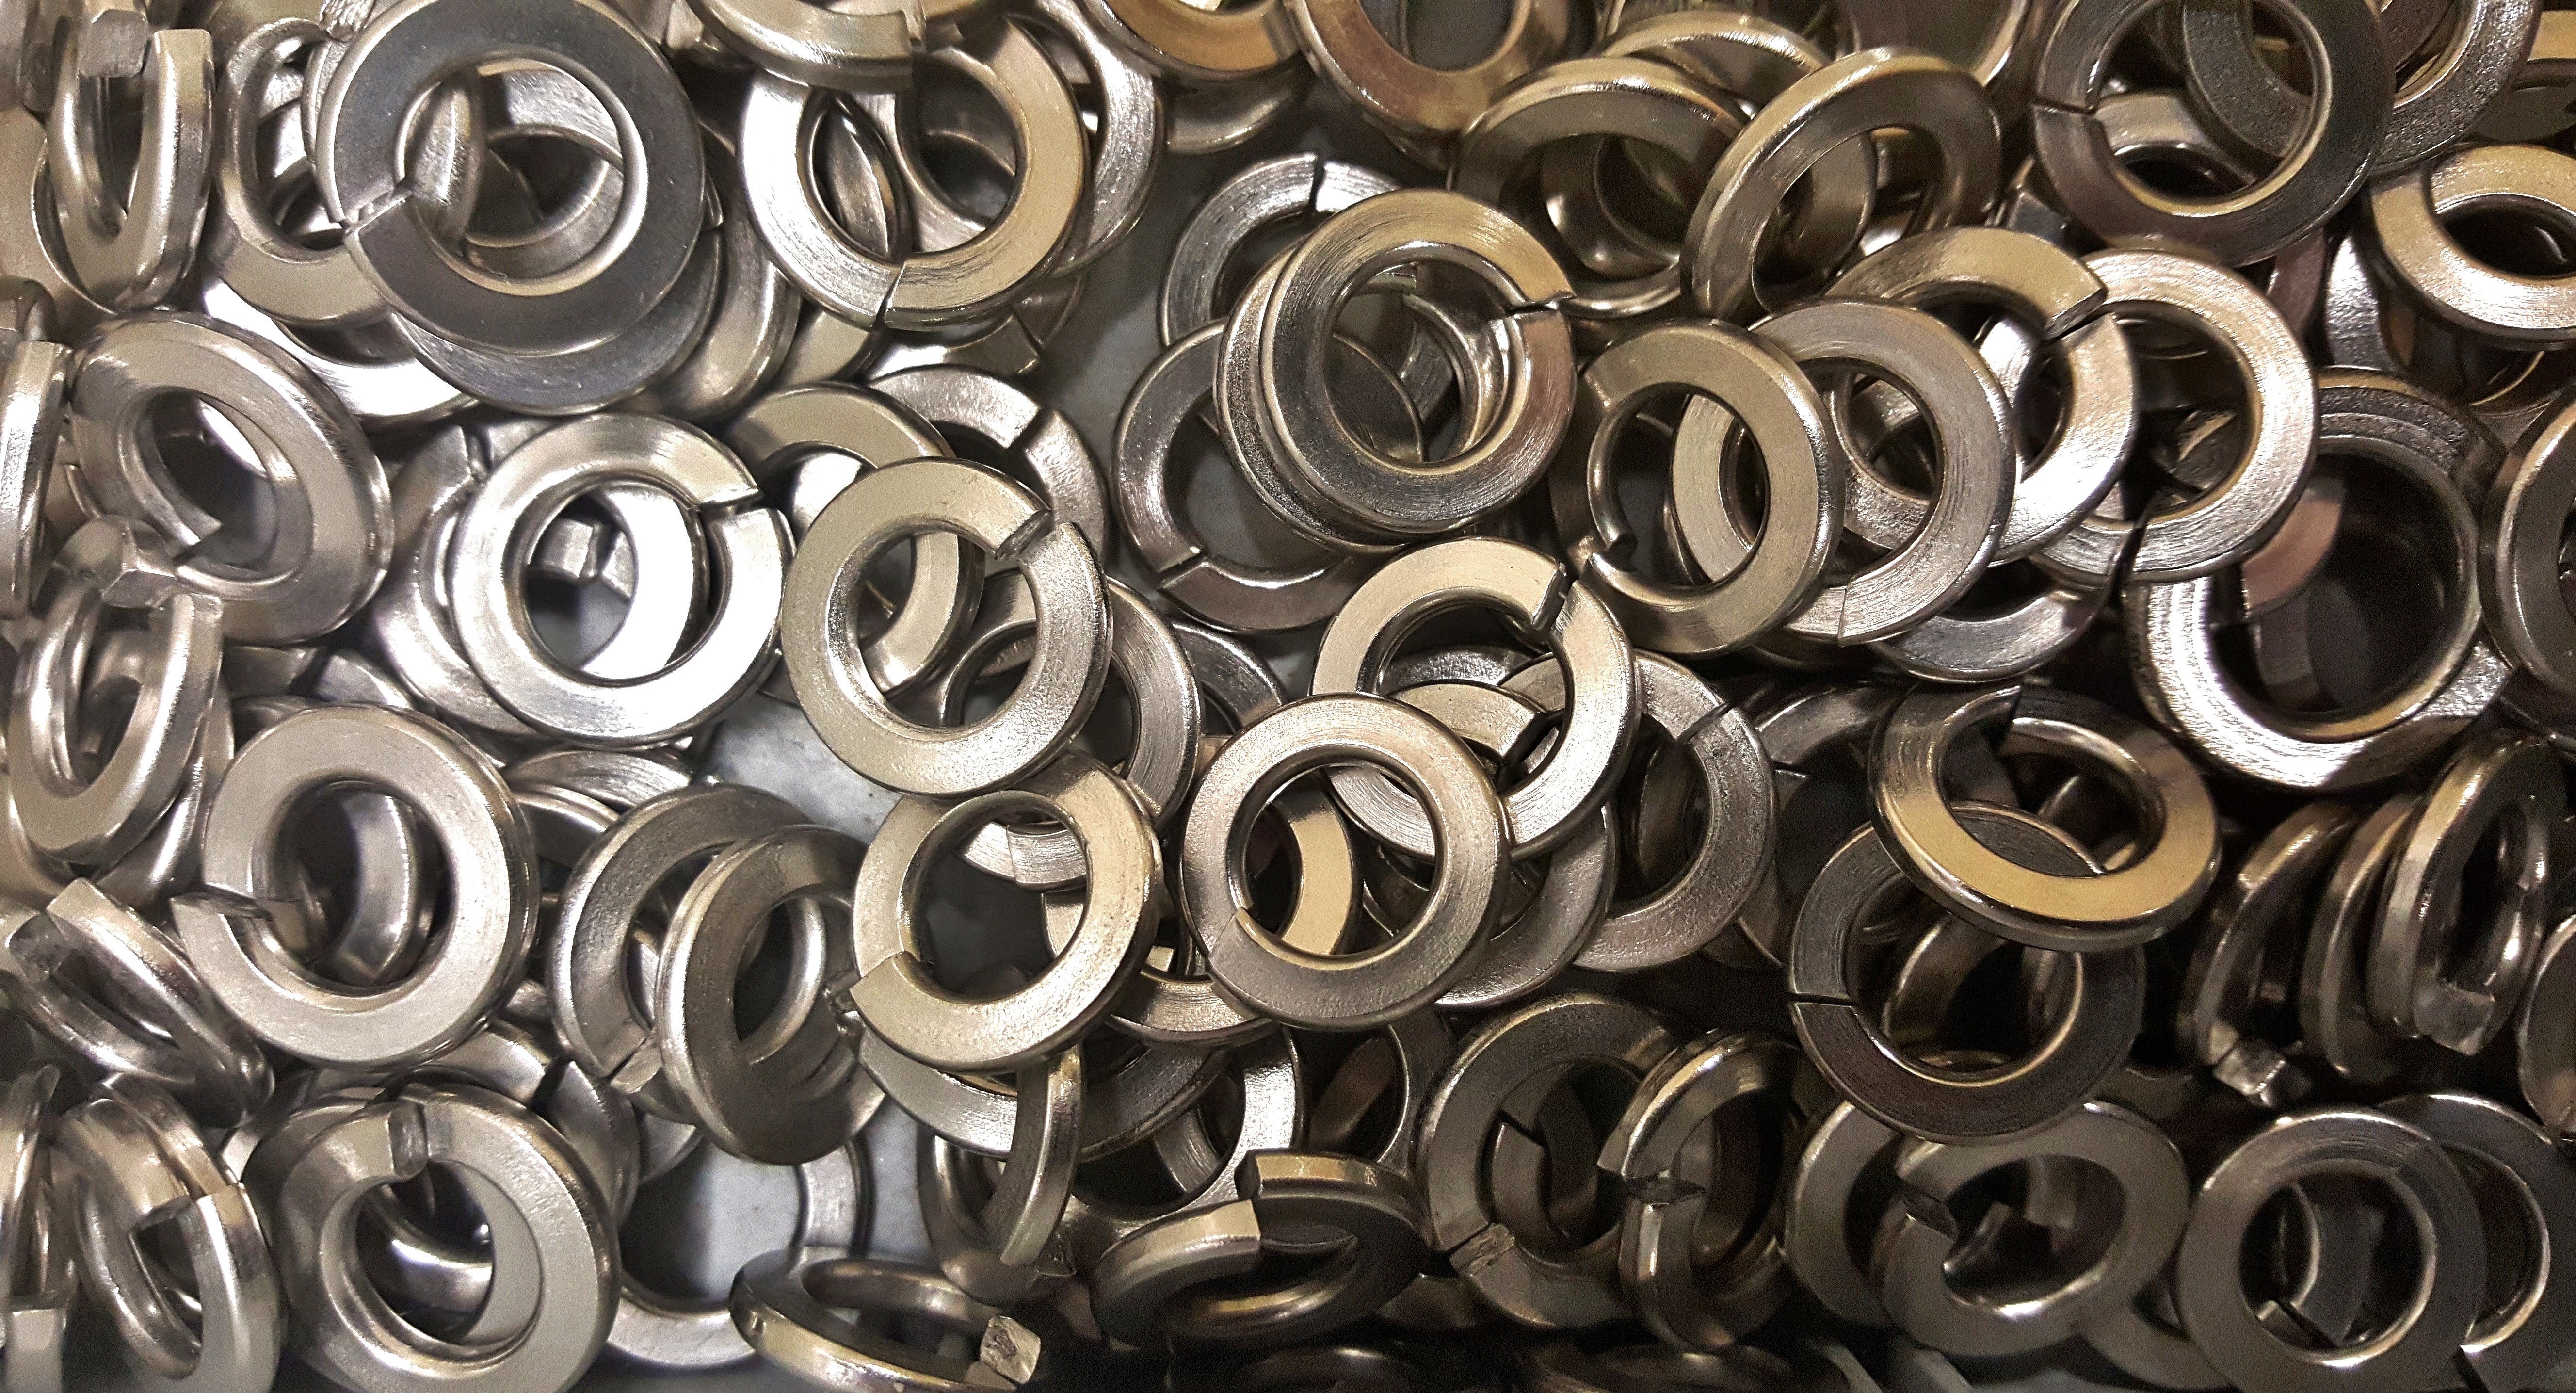
wheel, chain, steel, construction, metal, tire, font, art, chrome, engineering, mechanical, tools, circles, build, hardware, iron, bolts, shiny, rings, fasteners, scrap, mechanic, metallic, engineer, maintenance, construct, contractor, fasten, washers, handyman, tool kit, split washers, split rings, split lock washers, lock washers